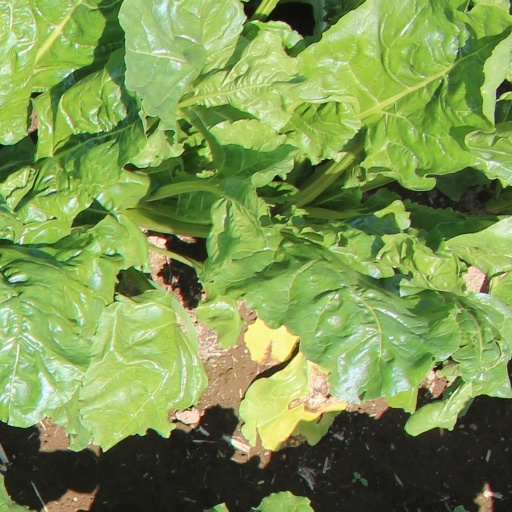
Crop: sugar beet